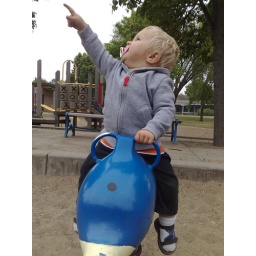
Raindog points out a mechanical bird in the sky